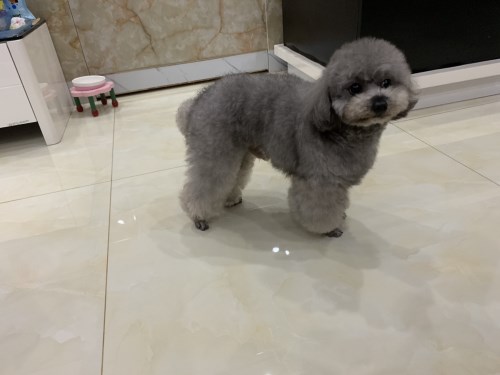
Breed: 2925-n000114-toy_poodle